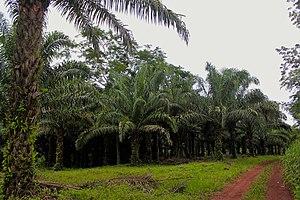
Village Ndanga dans le groupement de Simbane est un imposant village de par son industrie agricole. (OMÉGA FARM).vous trouverez hors mit les palmeraie aussi fruits,et bien d'autres.
Le Cameroun, en forme longue la république du Cameroun, est un pays d'Afrique centrale, situé entre le Nigéria au nord-nord-ouest, le Tchad au nord-nord-est, la République centrafricaine à l'est, la république du Congo au sud-est, le Gabon au sud, la Guinée équatoriale au sud-ouest et le golfe de Guinée au sud-ouest. Les langues officielles sont le français et l'anglais pour un pays qui compte une multitude de langues locales.